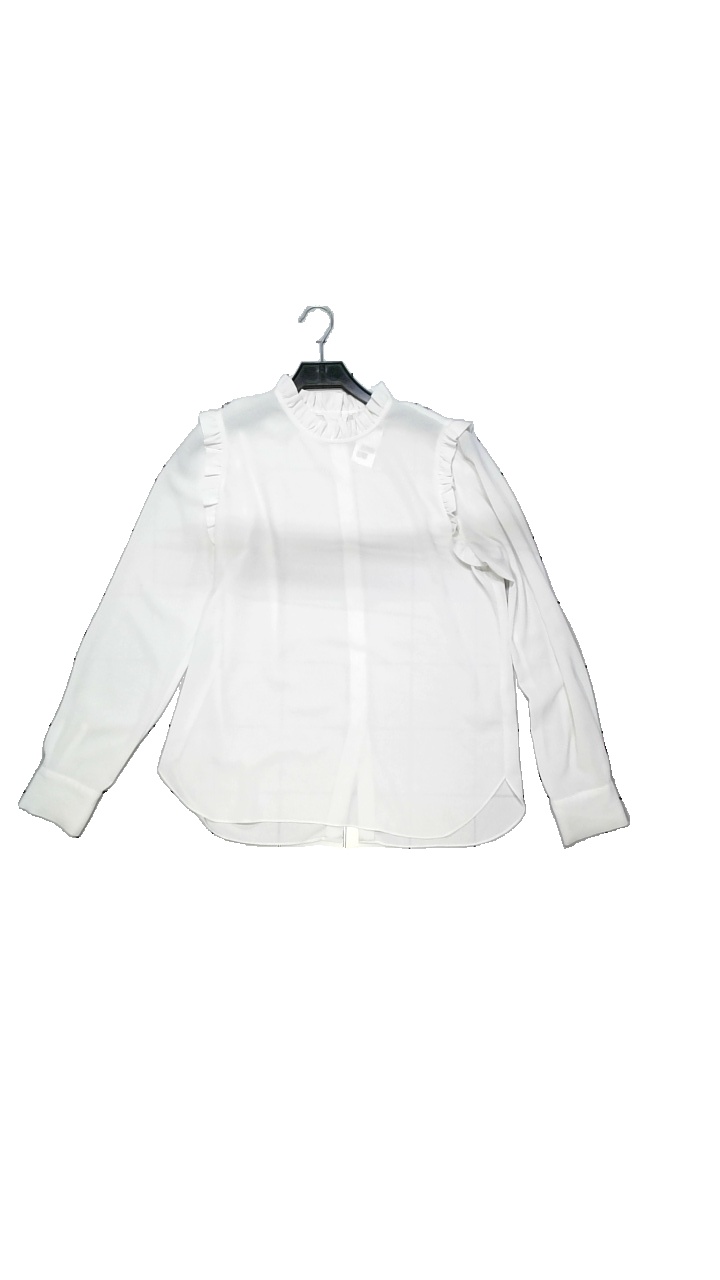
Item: Blouse (Ladies)
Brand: Second Female
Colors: White
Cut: Regular
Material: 100% polyester
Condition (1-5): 5
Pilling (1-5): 4
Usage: Reuse
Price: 50-100